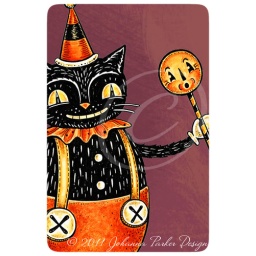
Whimsical black cat illustration by artist Johanna Parker